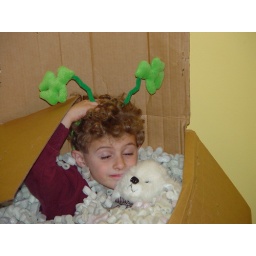
ben plays in a box with his new clover hat